Bergsfjord Church

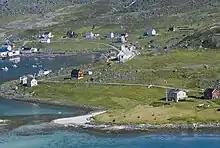
View of the church

Bergsfjord Church is a parish church of the Church of Norway in Loppa Municipality in Finnmark county, Norway. It is located in the small, isolated village of Bergsfjord. It is one of the churches in the Loppa parish which is part of the Alta prosti (deanery) in the Diocese of Nord-Hålogaland. The white, wooden church was built in a long church style in 1951 using plans drawn up by the architect Harald Sunde. The church seats about 200 people.